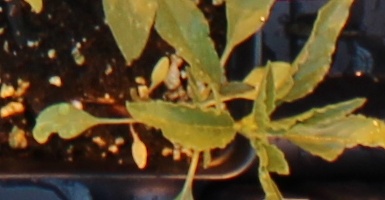
Label: Waterhemp